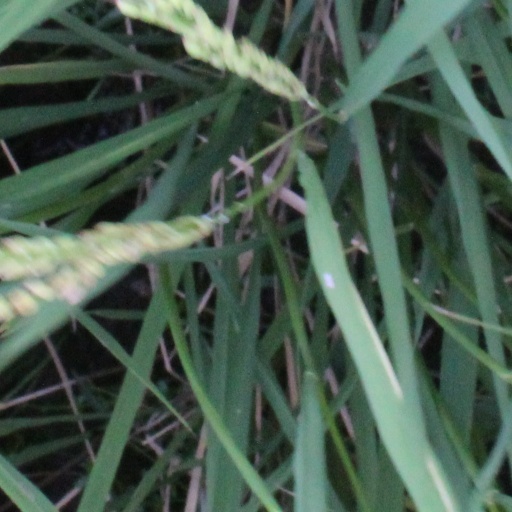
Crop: rice